Henry Roling House

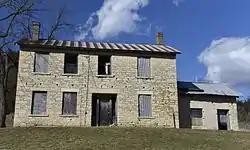

The Henry Roling House is a historic building located northwest of Bellevue, Iowa, United States. It is one of over 217 limestone structures in Jackson County from the mid-19th century, of which 101 are houses. It is similar to most of the other houses in that it is a two-story structure that follows a rectangular plan, has cut stones laid in courses, dressed stone sills and lintel, and is capped with a gable roof. This house differs from most of the others in that it is four bays wide rather than three or five. The Theodore Niemann House a mile west of this one is the oldest of the stone houses in the county, and the Roling house, built shortly after it, both similarly being made out of limestone. They are similar to the Luxembourgian houses in the region in having an even number of bays, although the Roling house was not stuccoed. The house was listed on the National Register of Historic Places in 1991.